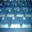
Label: keyboard